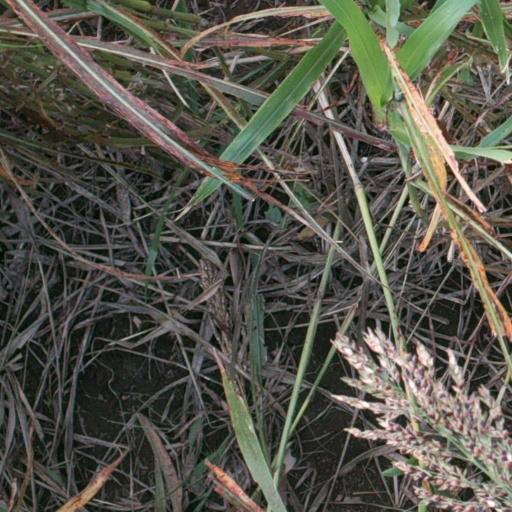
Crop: sorghum